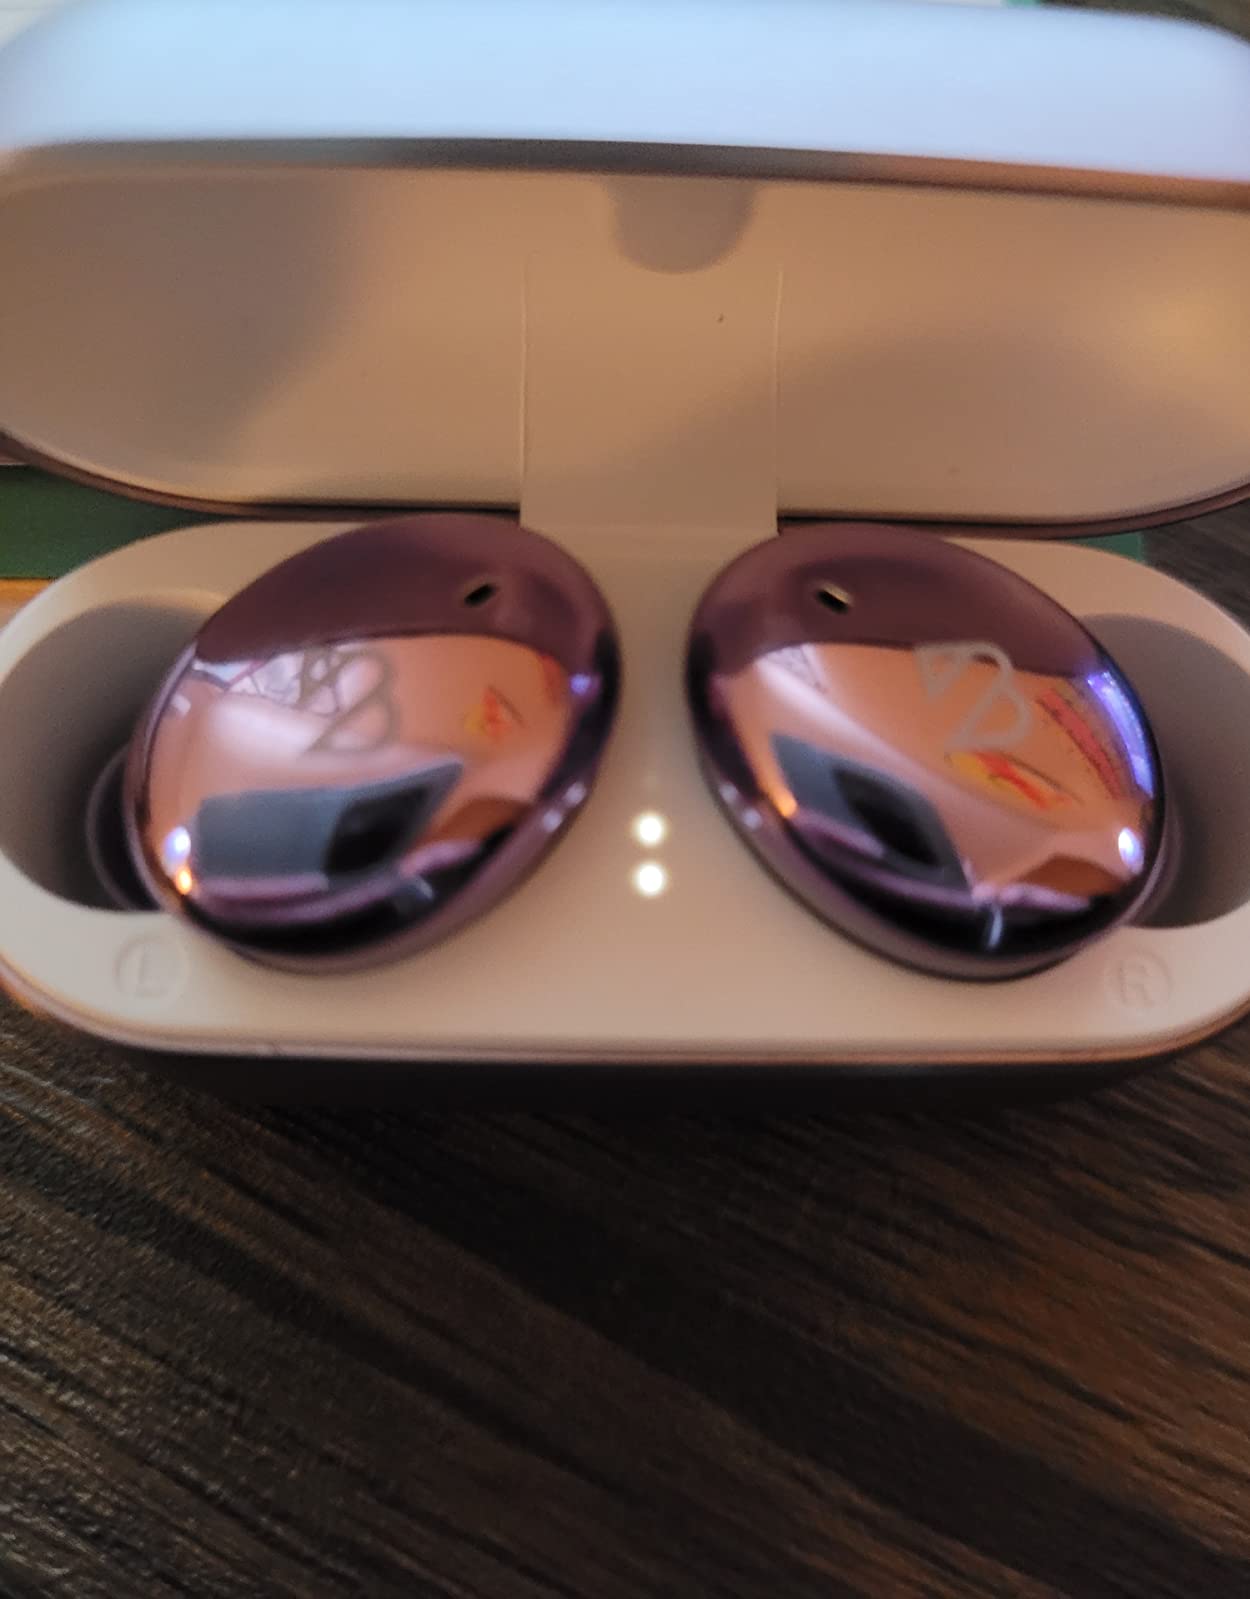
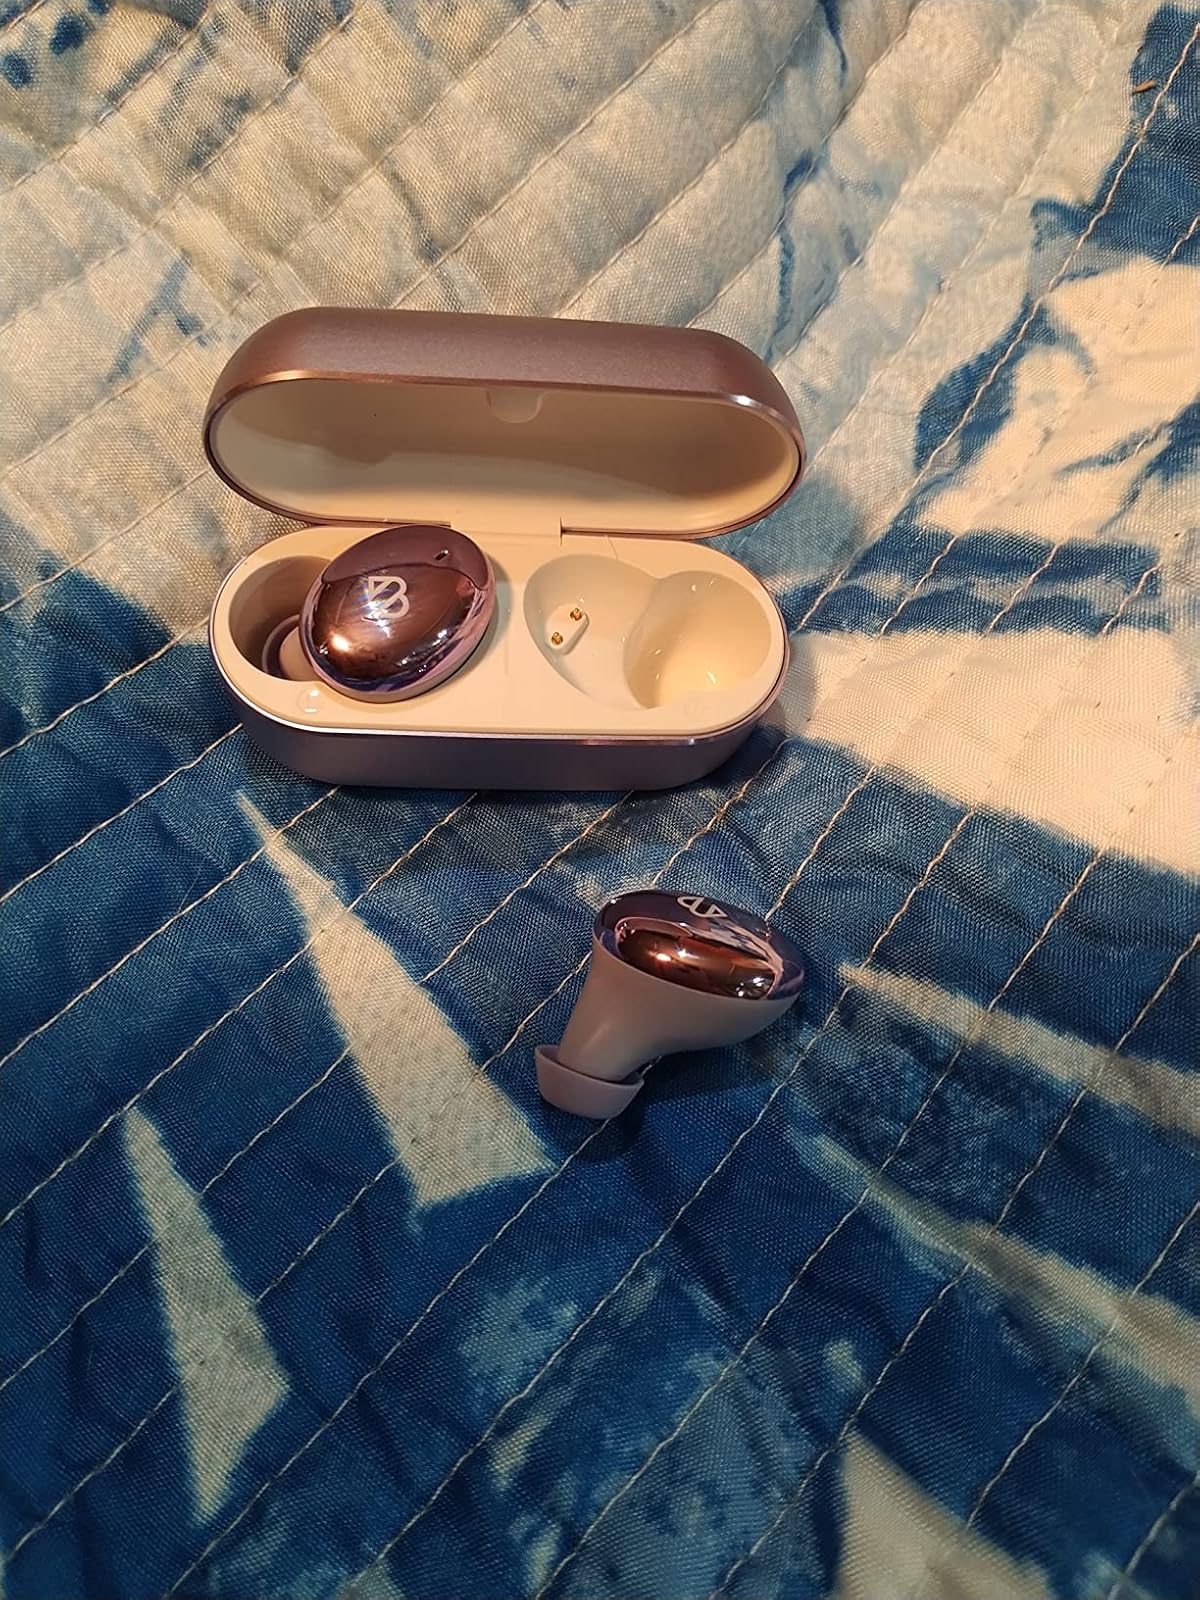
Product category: earbuds
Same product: yes